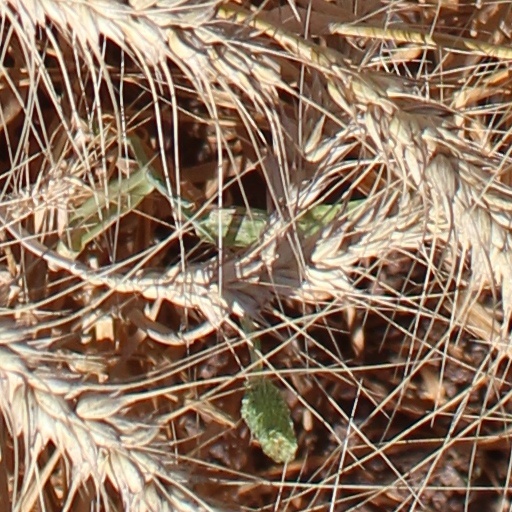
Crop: wheat